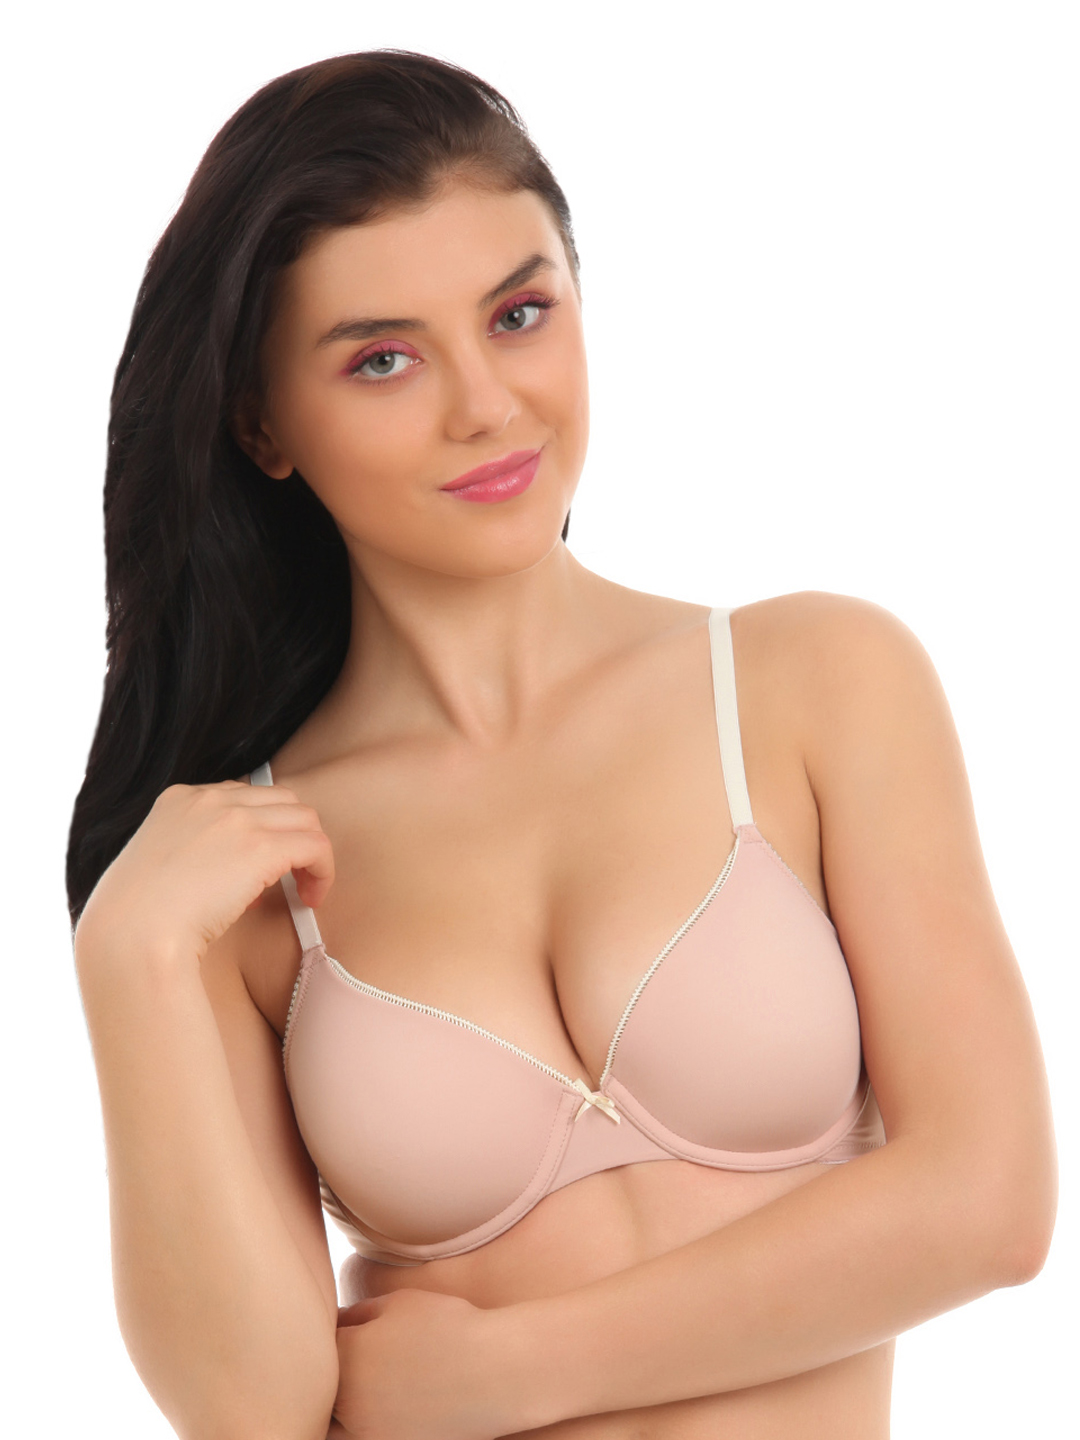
Amante Pink Full-Coverage T-shirt Bra BCMV01
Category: Apparel / Innerwear / Bra
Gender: Women
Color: Pink
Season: Winter 2015
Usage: Casual